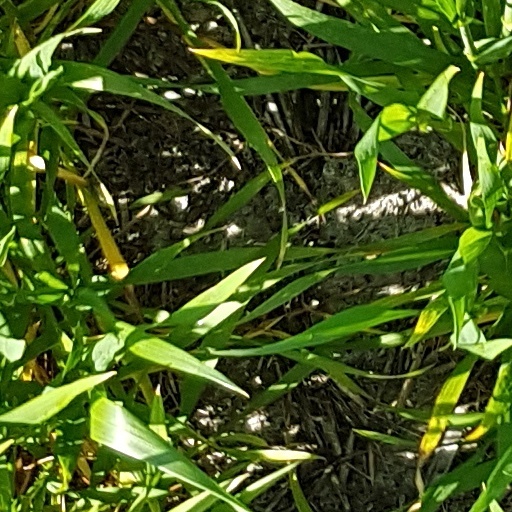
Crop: wheat